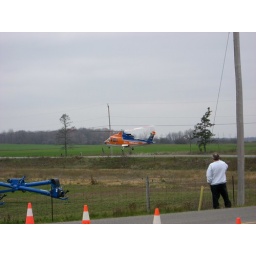
The Air Ambulance landing beside my house, after an collision between a car and a water truck. The car ran a stop sign.